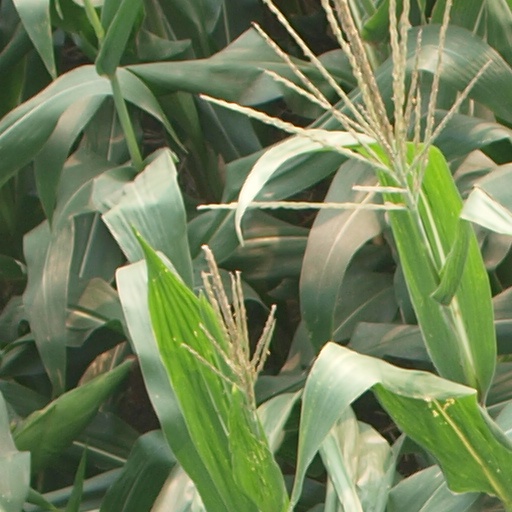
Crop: maize; corn